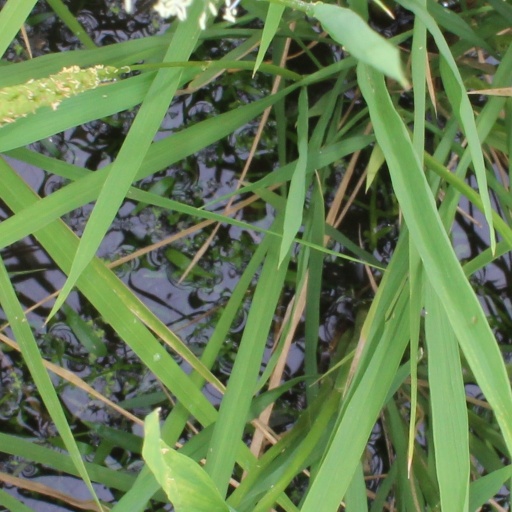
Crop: rice